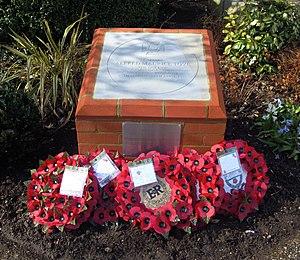
Alfred Maurice Toye est un militaire britannique. Il fut décoré de la Croix de Victoria, la plus haute distinction pour courage face à l'ennemi pouvant être décernée aux forces d'Angleterre et du Commonwealth.